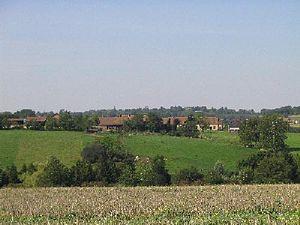
Le comté du Perche est une ancienne province de la France. Sa capitale fut selon les époques Corbon, Bellême, Mortagne ou Nogent-le-Rotrou.
Le Perche est une région naturelle française possédant une forte identité qui désignait au VIᵉ siècle une zone forestière connue sous le nom de Silva Pertica. Ce territoire de transition entre Massif armoricain et Bassin parisien s'étend des portes d'Alençon et de la rivière de Sarthe qui l'en sépare ainsi des monts d'Amain à l'est de Sées, jusqu'à celles de Châteaudun et de Vendôme par le Loir.